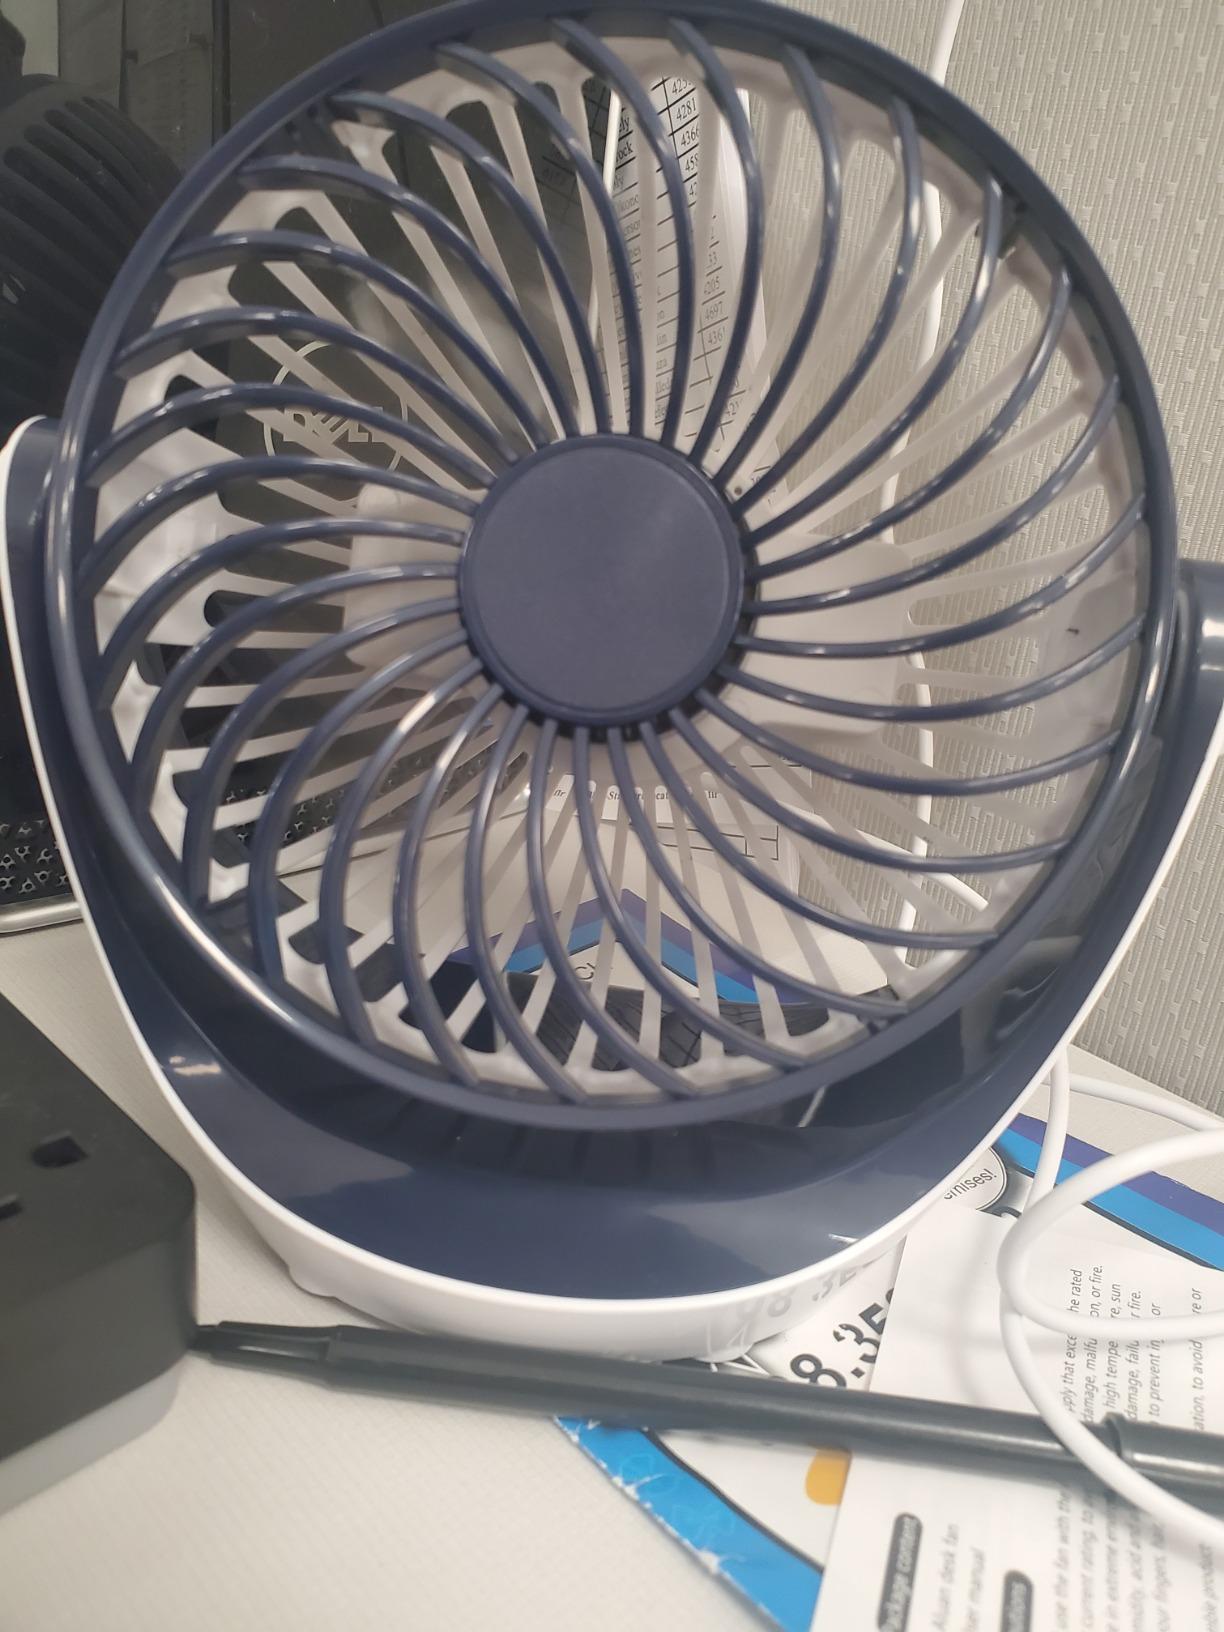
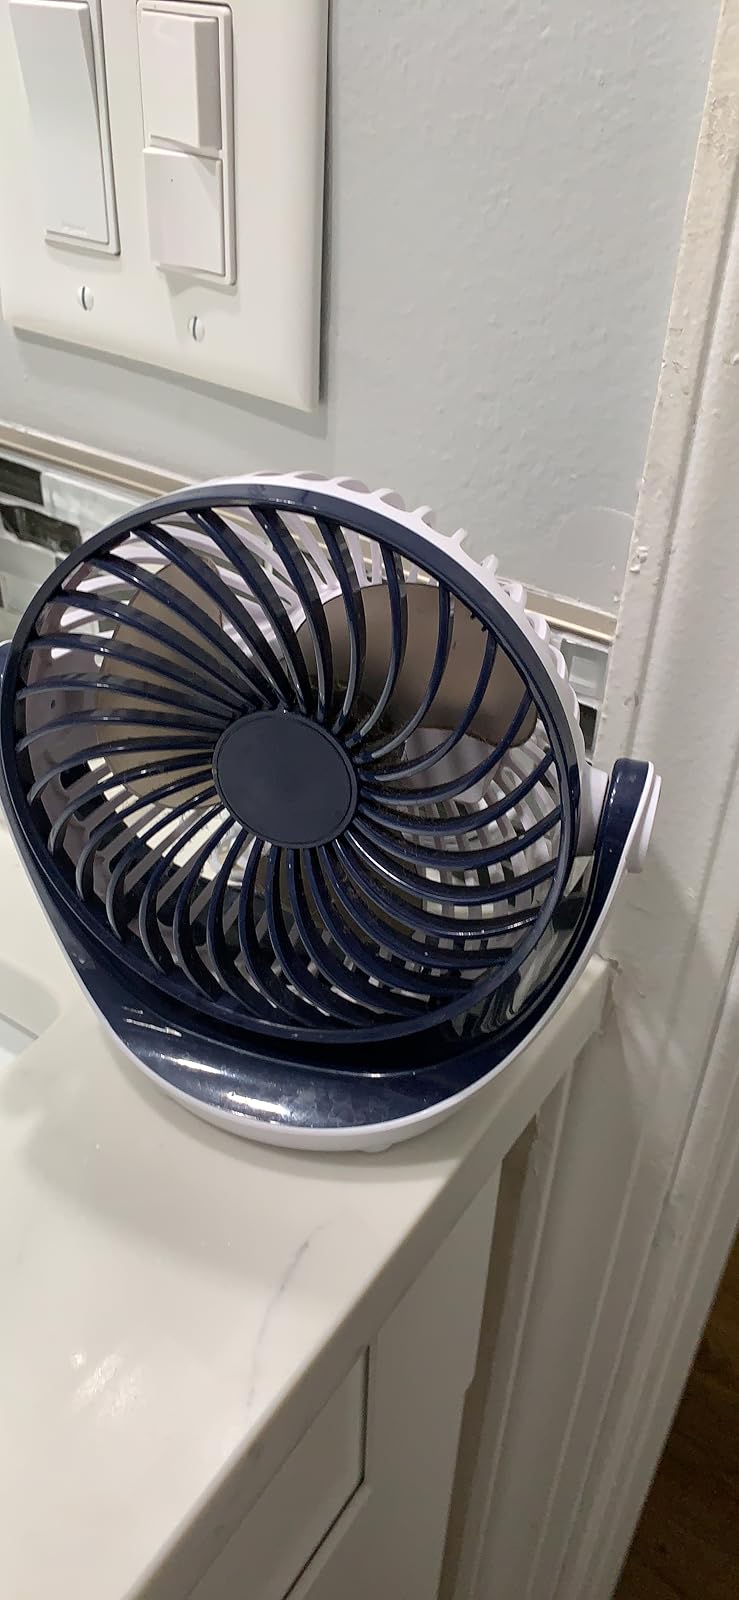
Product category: fan
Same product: yes